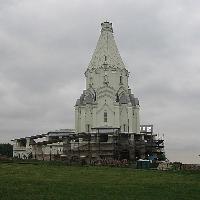
Weather: cloudy or overcast